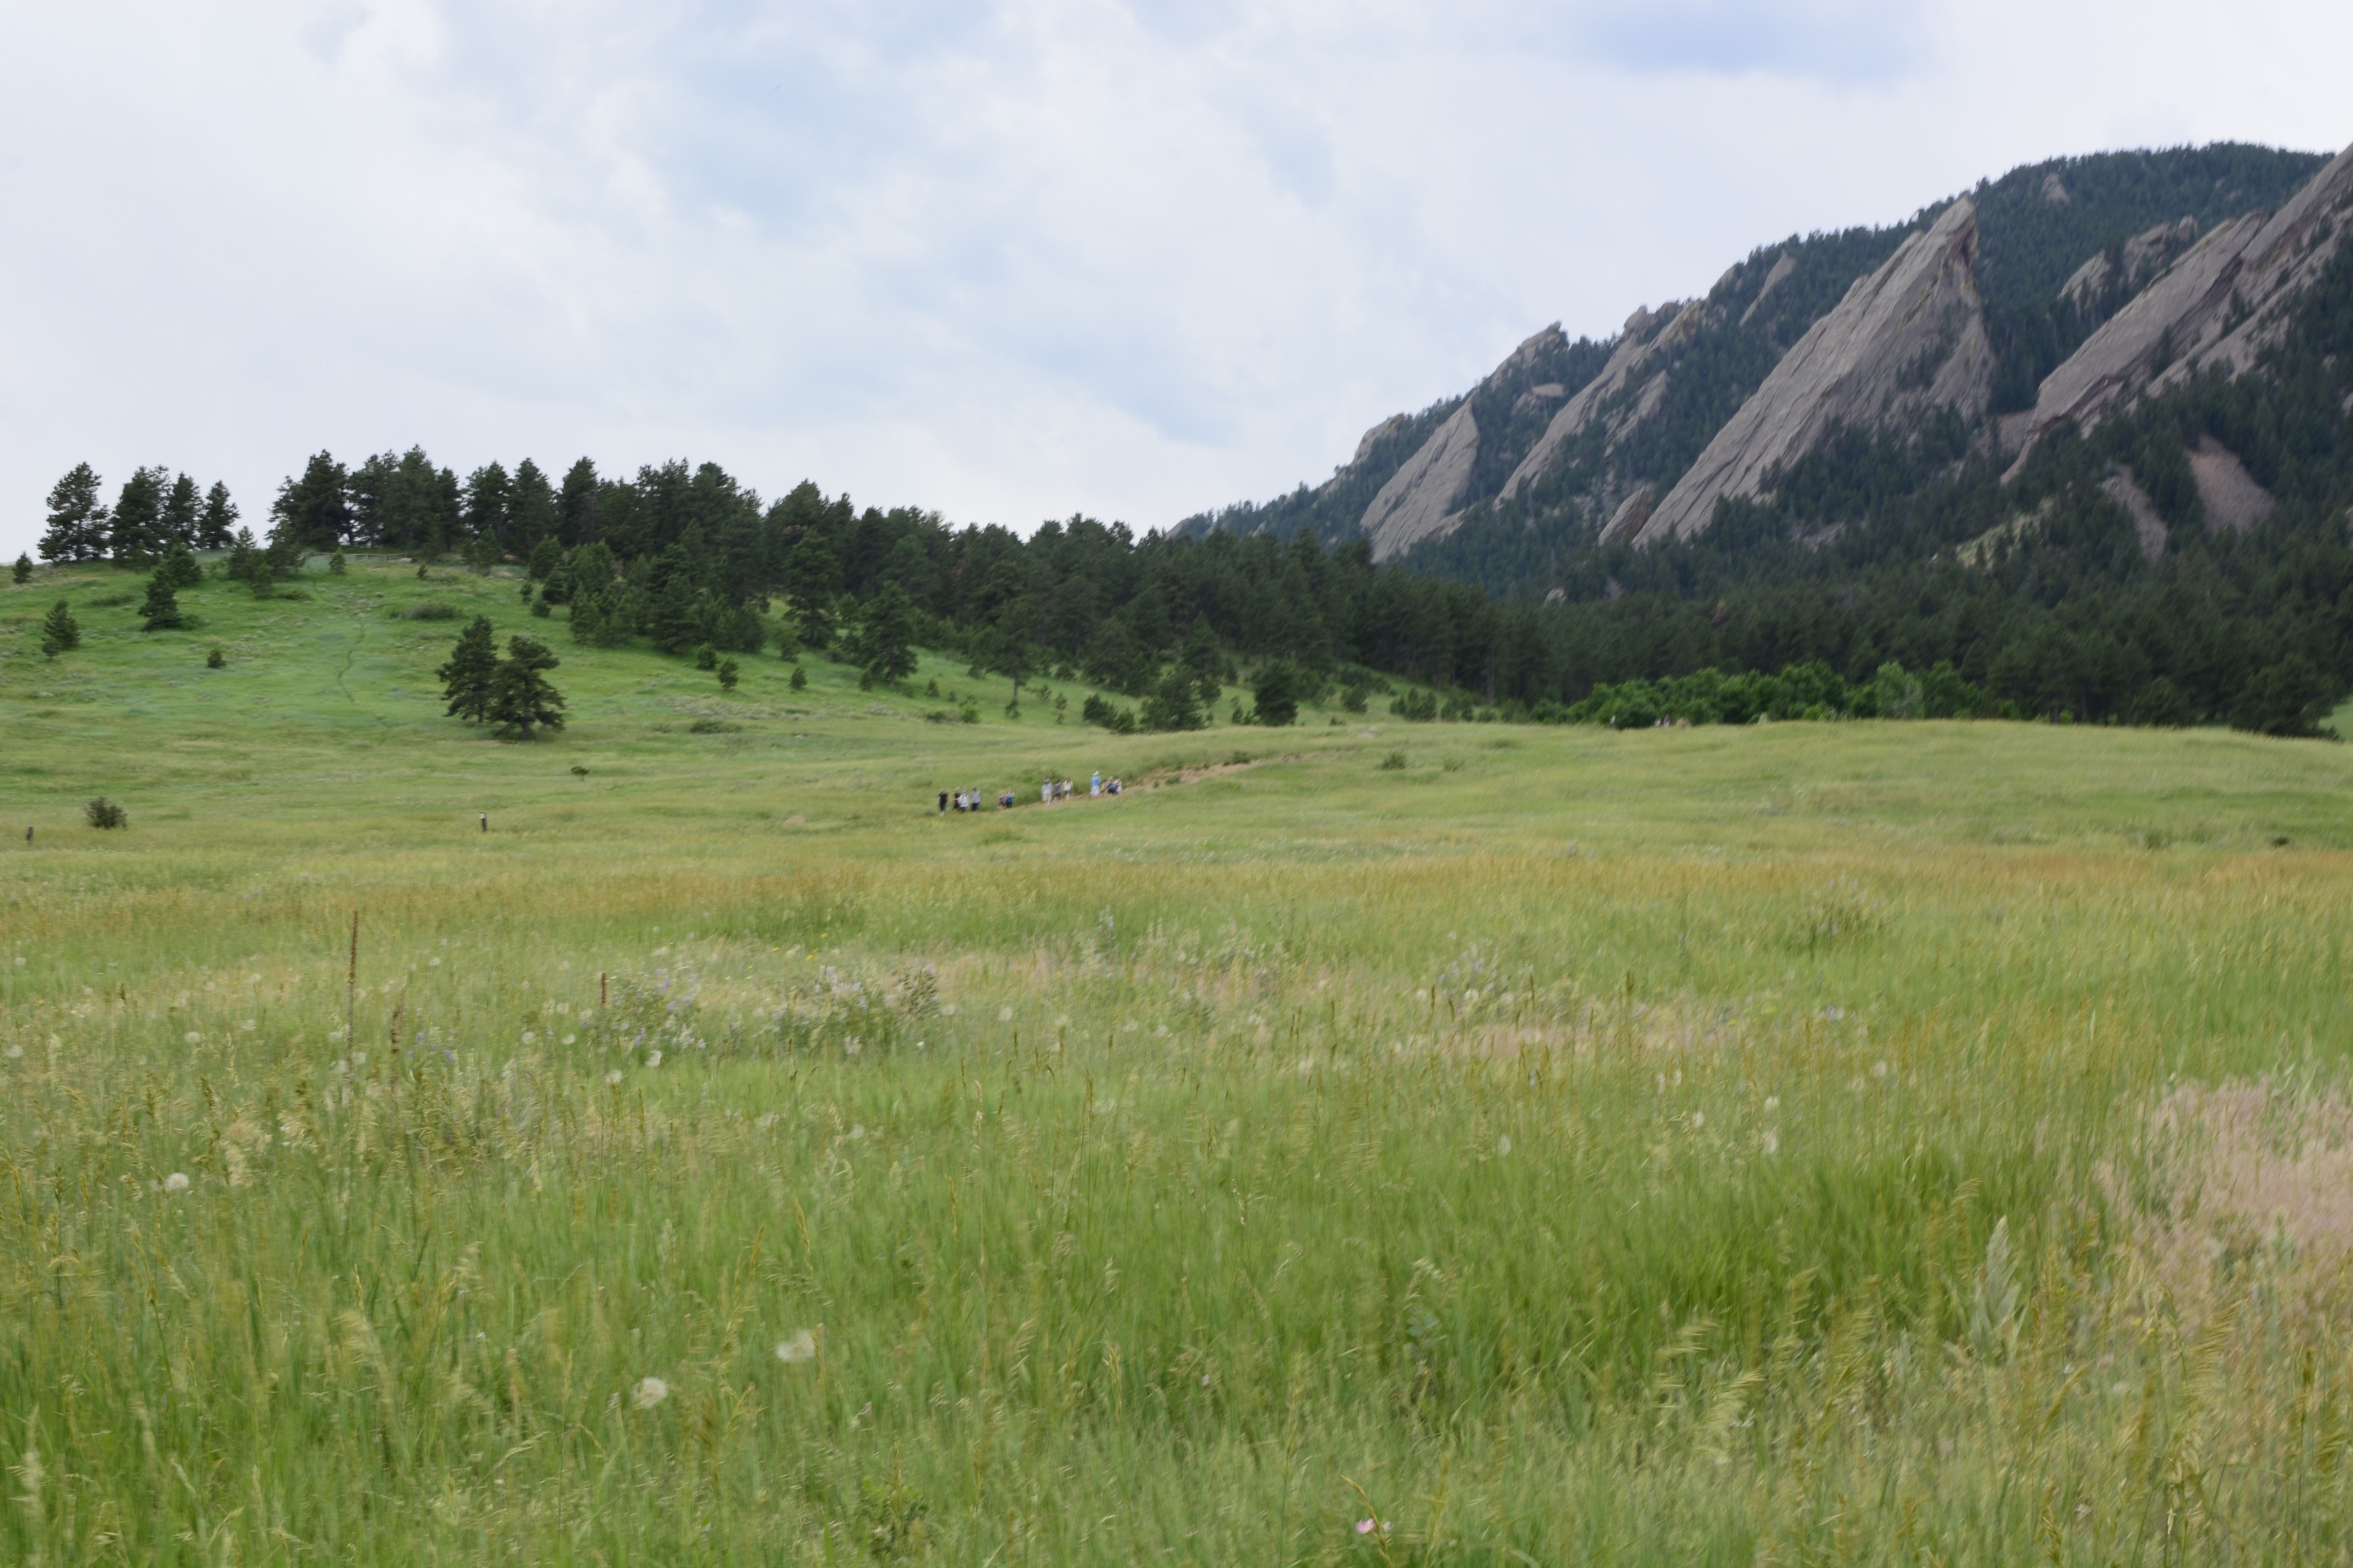
landscape, grass, wilderness, mountain, field, meadow, prairie, hill, mountain range, pasture, grazing, ridge, plain, grassland, wetland, boulder, plateau, fell, habitat, ecosystem, steppe, rural area, natural environment, geographical feature, mountainous landforms, land lot